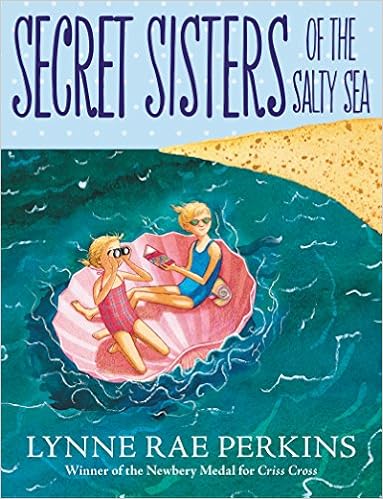
Secret Sisters of the Salty Sea
Category: Books
From School Library Journal Gr 3–5—Alix Treffrey is spending a week at the seashore with her family, a place she and her sister Jools have never been. Each chapter covers a new day and new experiences: discovering the ocean, boogie boarding, meeting new friends, and building sand castles. The girls' personalities emerge in the telling. Younger Alix is imaginative and adventurous, doing things like holding a peregrine falcon at the raptor center, while cautious, serious Jools holds back. Told in a light, breezy style with rich but accessible language and touches of humor, the conflict is mild, with minor crises quickly resolved and without much of the drama typical in novels of this length. Though a quiet tale, there is enough action and character development to create empathy and hold the reader's interest. Appealing black-and-white illustrations scattered throughout provide visual context for the setting which is also vividly described in the text. VERDICT A great choice for young readers ready for longer fiction and for parents or teachers seeking a pleasant, multi-session read-aloud.—Marie Orlando, formerly at Suffolk Cooperative Library System, Bellport, NY Review “Ocean meets sky meets two young girls in Lynne Rae Perkins’s affectionate chapter book...the girls experience days filled with quiet, quirky wonders: sand castles and ocean currents, edible snails and giant beetles, injured raptors and mint-eating raccoons. Illustrations by the author add wit and tenderness to this sunny summer story.” — Wall Street Journal “Ordinary pleasures, in the hands of a writer so skilled, are elevated. ...Each chapter is its own small treasure, a mix of the everyday and the unexpected, all written in a way that delights the senses.” — Booklist (starred review) “Newbery Medalist Perkins vividly captures the world through a child’s eyes in this quiet novel chronicling Alix Treffrey’s weeklong vacation on the beach...Perkins draws on all five senses to evoke nature’s beauty and show the ebb and flow of Alix’s emotions as she eagerly explores new territory.” — Publishers Weekly (starred review) “A gentle wonder suffuses the story, focusing on the kid perspective of the small but significant parts of a summer trip...The prose has a pleasing accessibility, and although there’s a clear arc, any of the eight chapters could easily be read aloud as a stand-alone.” — Bulletin of the Center for Children’s Books (starred review) “Told in a light, breezy style with rich but accessible language and touches of humor...Appealing black-and-white illustrations scattered throughout provide visual context for the setting which is also vividly described in the text. A great choice for young readers ready for longer fiction.” — School Library Journal “In every episode—a night swim, a June-bug attack, a beach-glass-collection expedition, a visit to a raptor sanctuary—Perkins zooms in. ...we get to know the characters in an intimate way. ...Black-and-white illustrations, beautifully composed, slightly mysterious, gently funny, add to the intensity and authenticity.” — Horn Book Magazine “Perkins’s charming black-and-white illustrations are matched by gentle, evocative language that sparkles like summer sunlight on the sea...The novel’s themes of family, friendship, growing up and trying new things are a perfect fit for Perkins’s middle grade audience.” — BookPage “This charming novel of a girl’s first family beach vacation vividly evokes the childhood wonder of the first experience of the ocean. ...the next best thing to a week at the beach.” — Buffalo News About the Author Lynne Rae Perkins was awarded the Newbery Medal for Criss Cross . She is the author of four other novels— All Alone in the Universe , As Easy as Falling Off the Face of the Earth , Nuts to You, and Secret Sisters of the Salty Sea . Lynne Rae Perkins has also written and illustrated several acclaimed picture books, including Frank and Lucky Get Schooled ; The Broken Cat ; Snow Music : Pictures from Our Vacation ; and The Cardboard Piano . The author lives with her family in northern Michigan. www.lynnerae.com
Features: Newbery Medalist Lynne Rae Perkins introduces two irresistible sisters—Alix and Jools—and takes readers on an unforgettable vacation to the beach. | This joyful celebration of sisters, family, friendship, and the ocean is illustrated in black-and-white throughout. The | Wall Street Journal | said, “Ocean meets sky meets two young girls in Lynne Rae Perkins’s affectionate chapter book. . . . Illustrations by the author add wit and tenderness to this sunny summer story.” For fans of Kate DiCamillo and Rebecca Stead. | Alix and her older sister, Jools, have never been to the ocean. When their parents pack them up to spend a week by the shore, Alix is nervous about leaving home—but excited, too. At the beach, the sisters make friends, go exploring, and have adventures big and small. To Alix’s surprise, as the week comes to an end, she finds she doesn’t want to leave! | Each chapter contains its own miniature discovery—from picking periwinkles, meeting a crab, and making sandcastles, to exploring the nearby town. Award-winning author Lynne Rae Perkins has beautifully crafted a genuine and engaging novel about sisters, family, and exploration. | A great read-aloud, as well as a good choice for newly independent readers. | Booklist | said, “Ordinary pleasures, in the hands of a writer so skilled, are elevated.” | Features black and white art throughout.